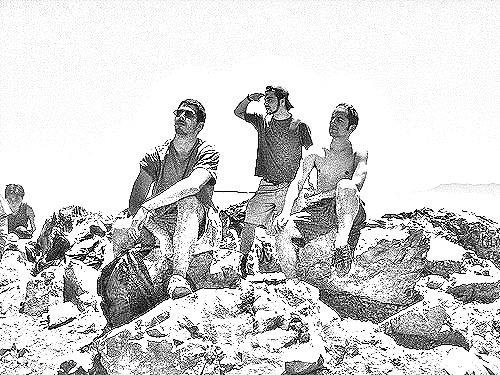
Portrait style: Sketch Portrait